Murder of Chong Kin Meng

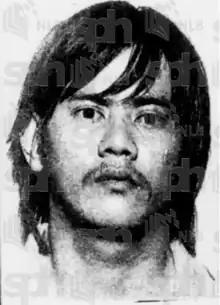
Teo Boon Ann, the 26-year-old temple medium charged with killing 66-year-old Chong Kin Meng during a robbery attempt

On 19 January 1987, 26-year-old Teo Boon Ann stood trial for the murder of 66-year-old Chong Kin Meng. He was represented by J. S. Khosa during the trial while the trial prosecutor was Ho Meng Hee. The two trial judges presiding Teo's trial were Justice Punch Coomaraswamy and Judicial Commissioner Chan Sek Keong.